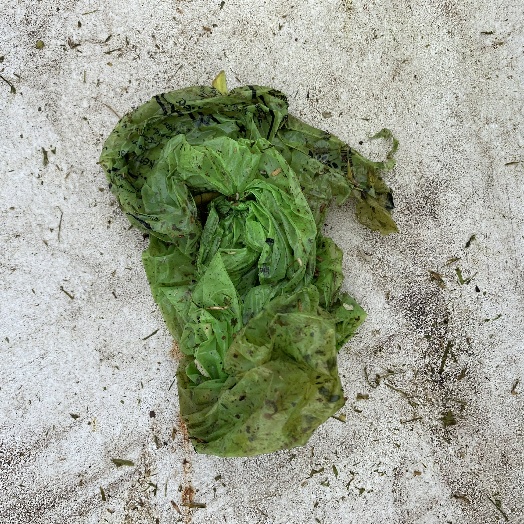
Label: Vegetation